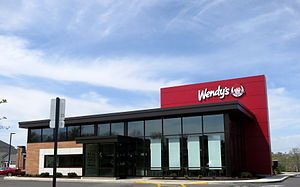
Wendy's
Wendy's er en amerikansk fastfoodkæde stiftet af Dave Thomas den 15. november 1969 i Columbus, Ohio. I 2006 flyttede firmaet sit hovedkvarter til Dublin, Ohio.